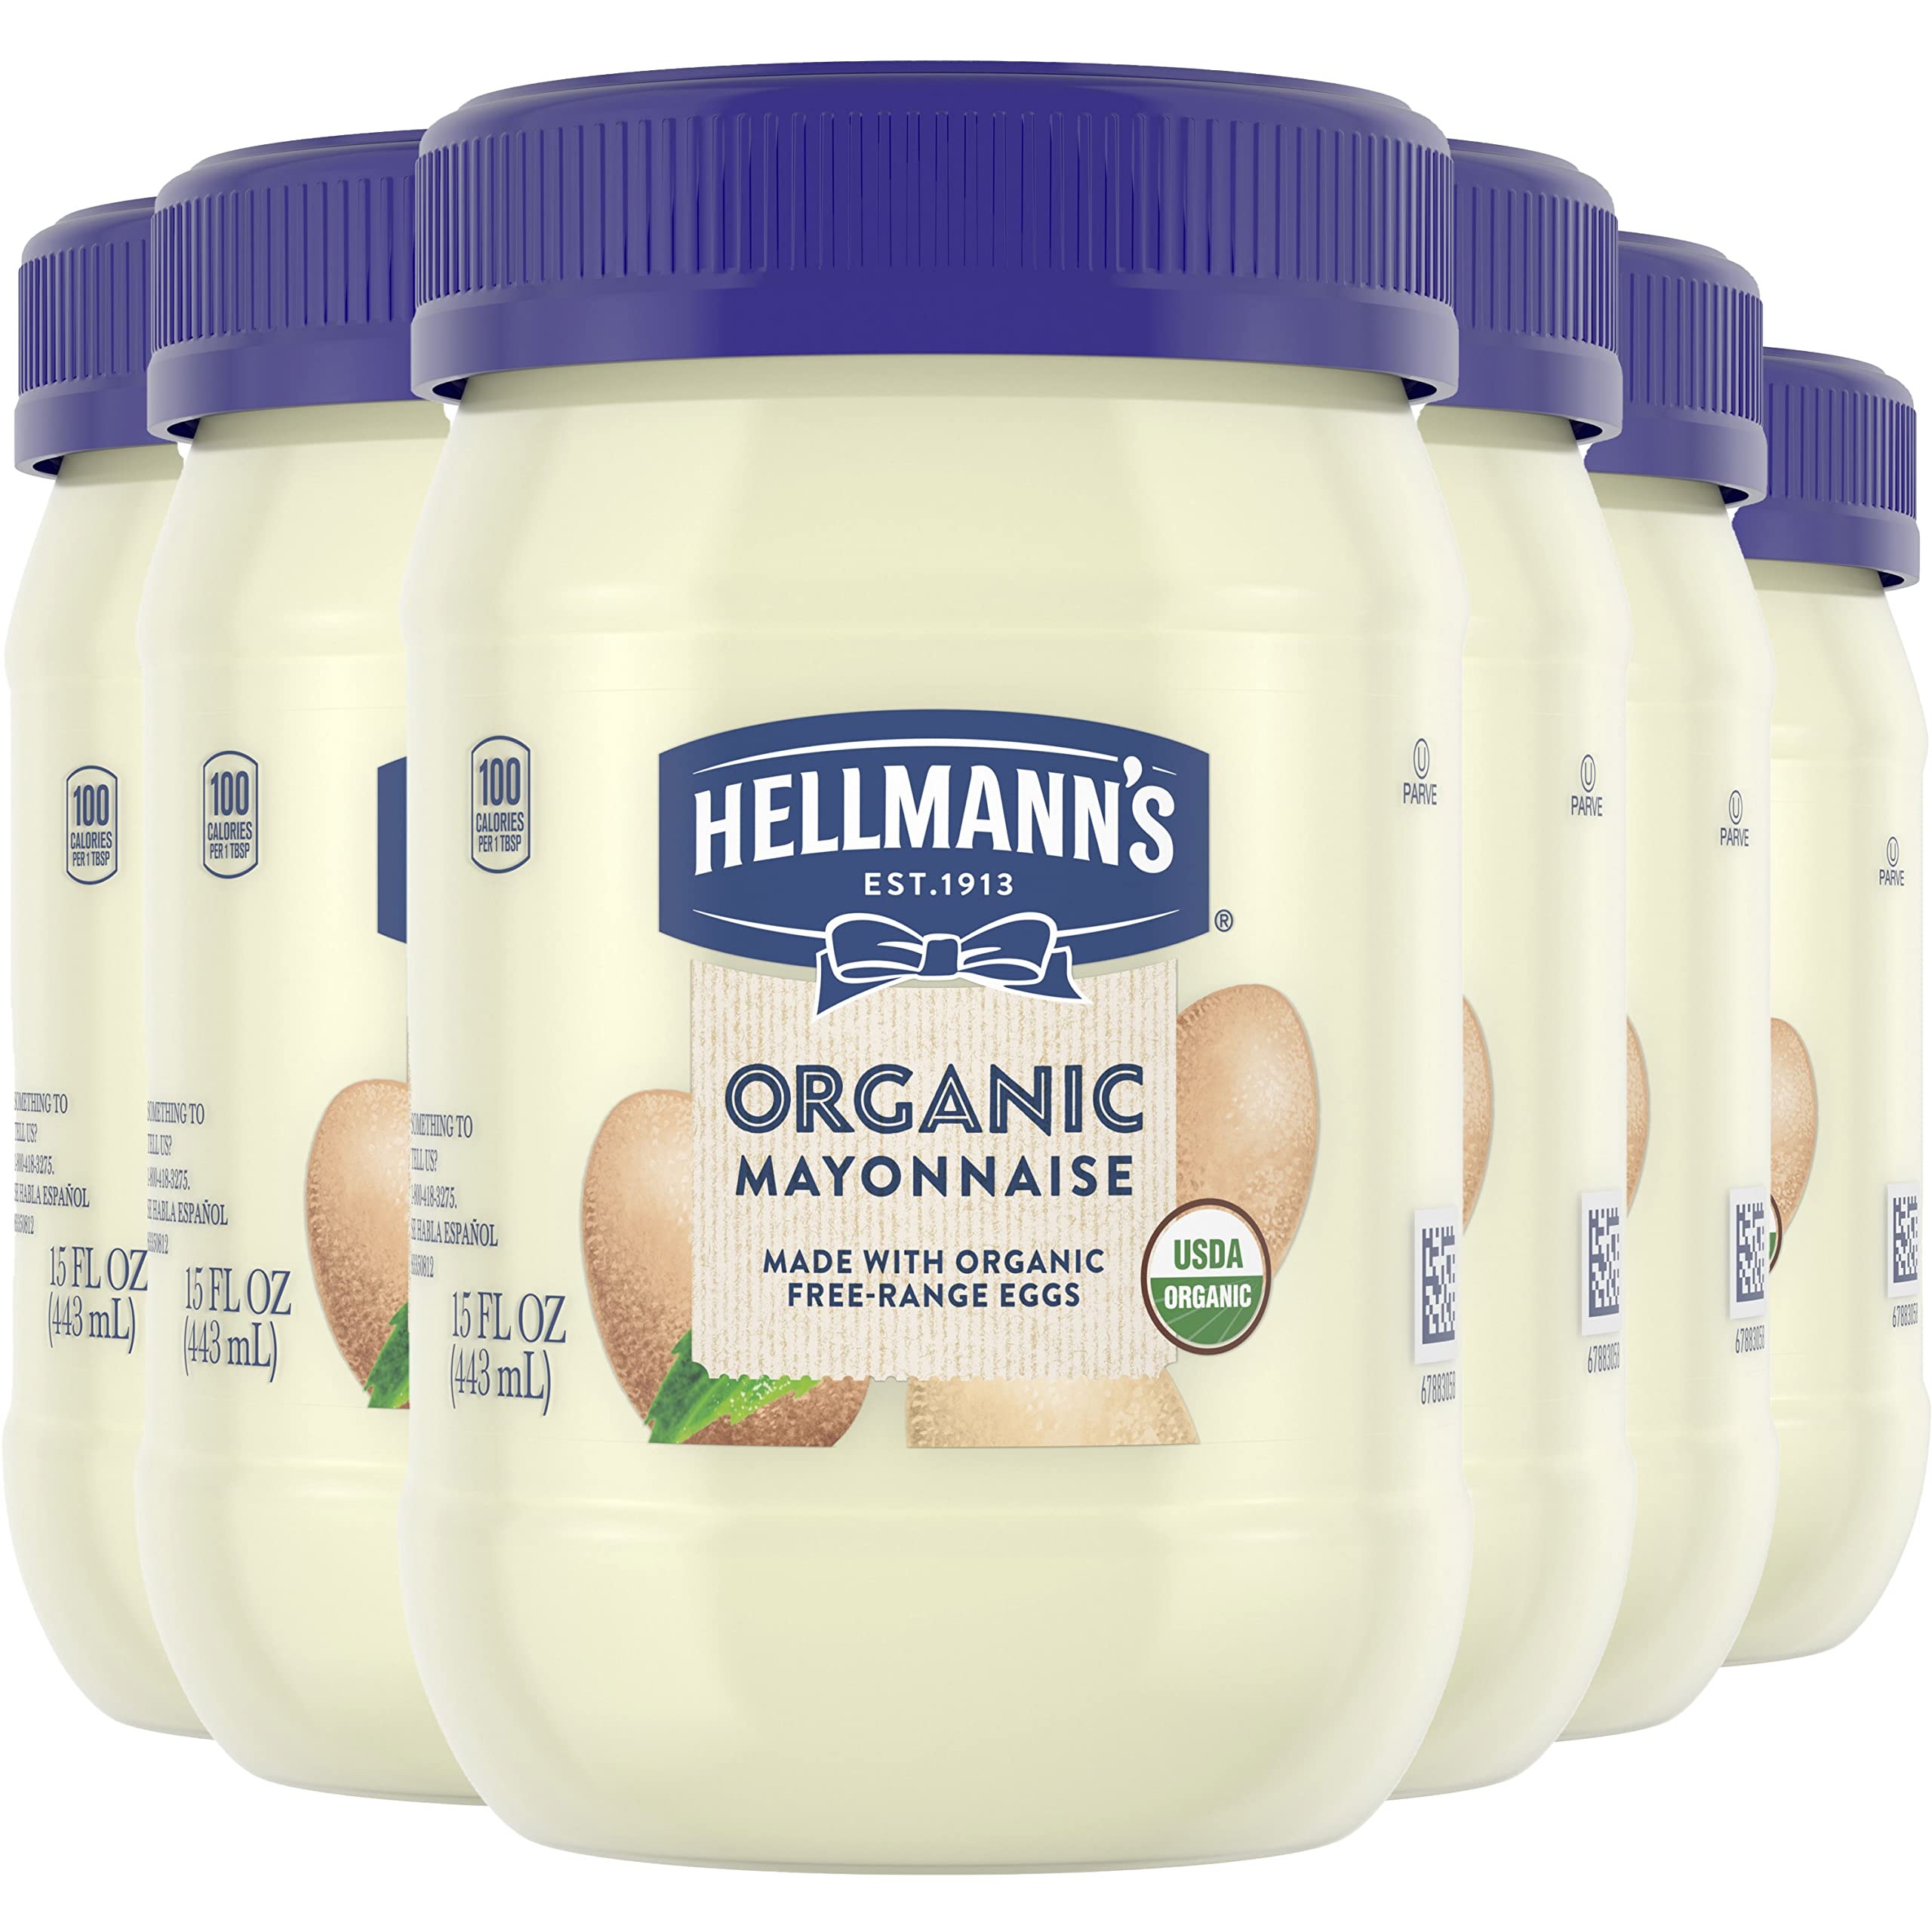
Item Name: HELLMANN'S Organic Mayonnaise Creamy Condiment for Sandwiches and Simple Meals Original Mayo Rich in Omega-3 ALA, 15 Oz, Pack Of 6
Bullet Point 1: Hellmann's Organic Mayonnaise is USDA-Certified Organic and is the perfect dressing to add to your sandwiches, wraps, burgers, salads, and other simple meals and sides.
Bullet Point 2: It's an organic mayo made with the finest organic ingredients, like Organic Expeller-Pressed Oil.
Bullet Point 3: This healthy mayo has no artificial flavors or preservatives, but all the rich, creamy flavor of Hellmann's Real Mayonnaise.
Bullet Point 4: Not only is this Organic Mayo made with 100% Organic Cage-Free Eggs, but is also a certified kosher, gluten-free condiment.
Bullet Point 5: Hellmann's Organic Mayonnaise has an excellent source of good fat, like Omega-3 ALA (contains 831mg of Omega-3 per serving, which is 51% of the 1.6g Daily Value for ALA).
Value: 90.0
Unit: Fl Oz

Price: 73.045